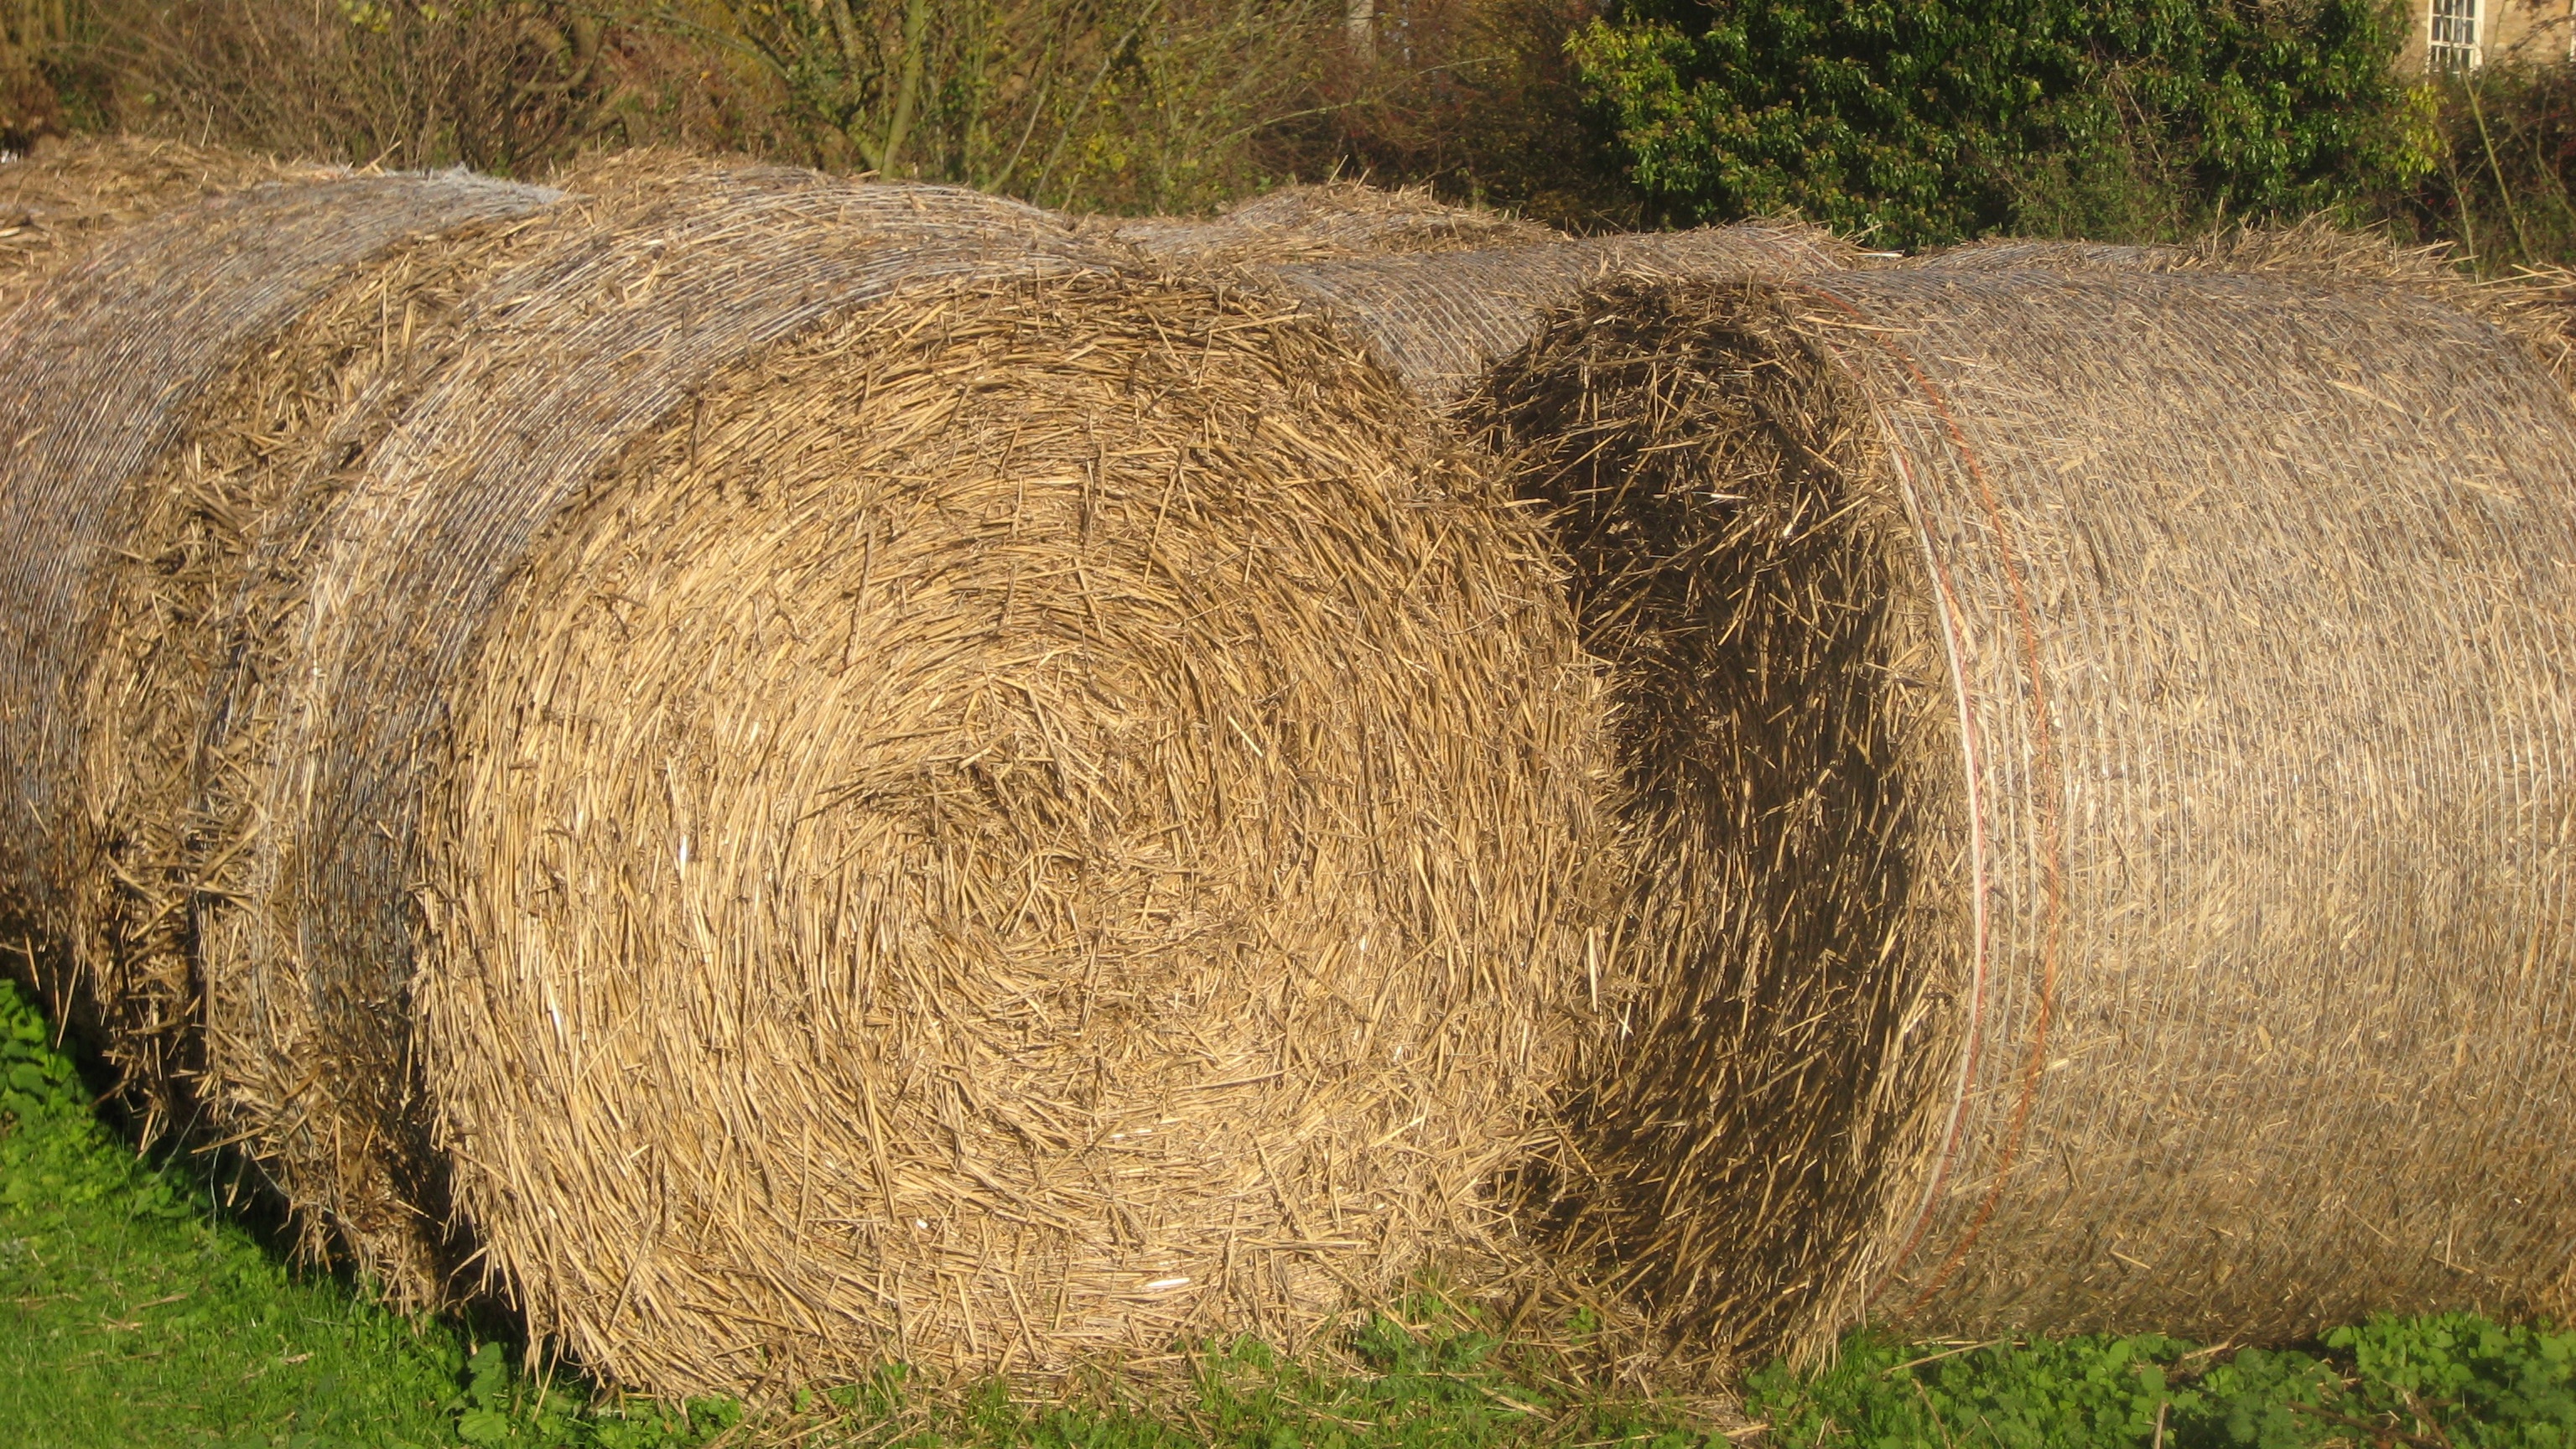
plant, hay, field, farm, countryside, trunk, summer, rural, crop, soil, agriculture, straw, hay bales, grass family